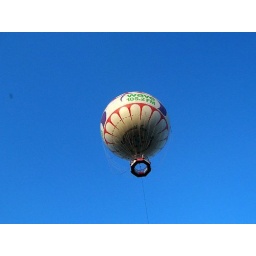
Yes, the sky IS that blue in the Spring.  Note the timestamp on the photo - 8:30 pm in the evening...